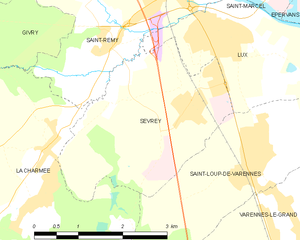
Carte des communes françaises